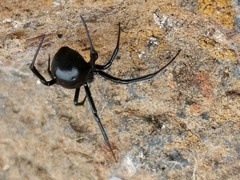
Species: Lactrodectus_hesperus